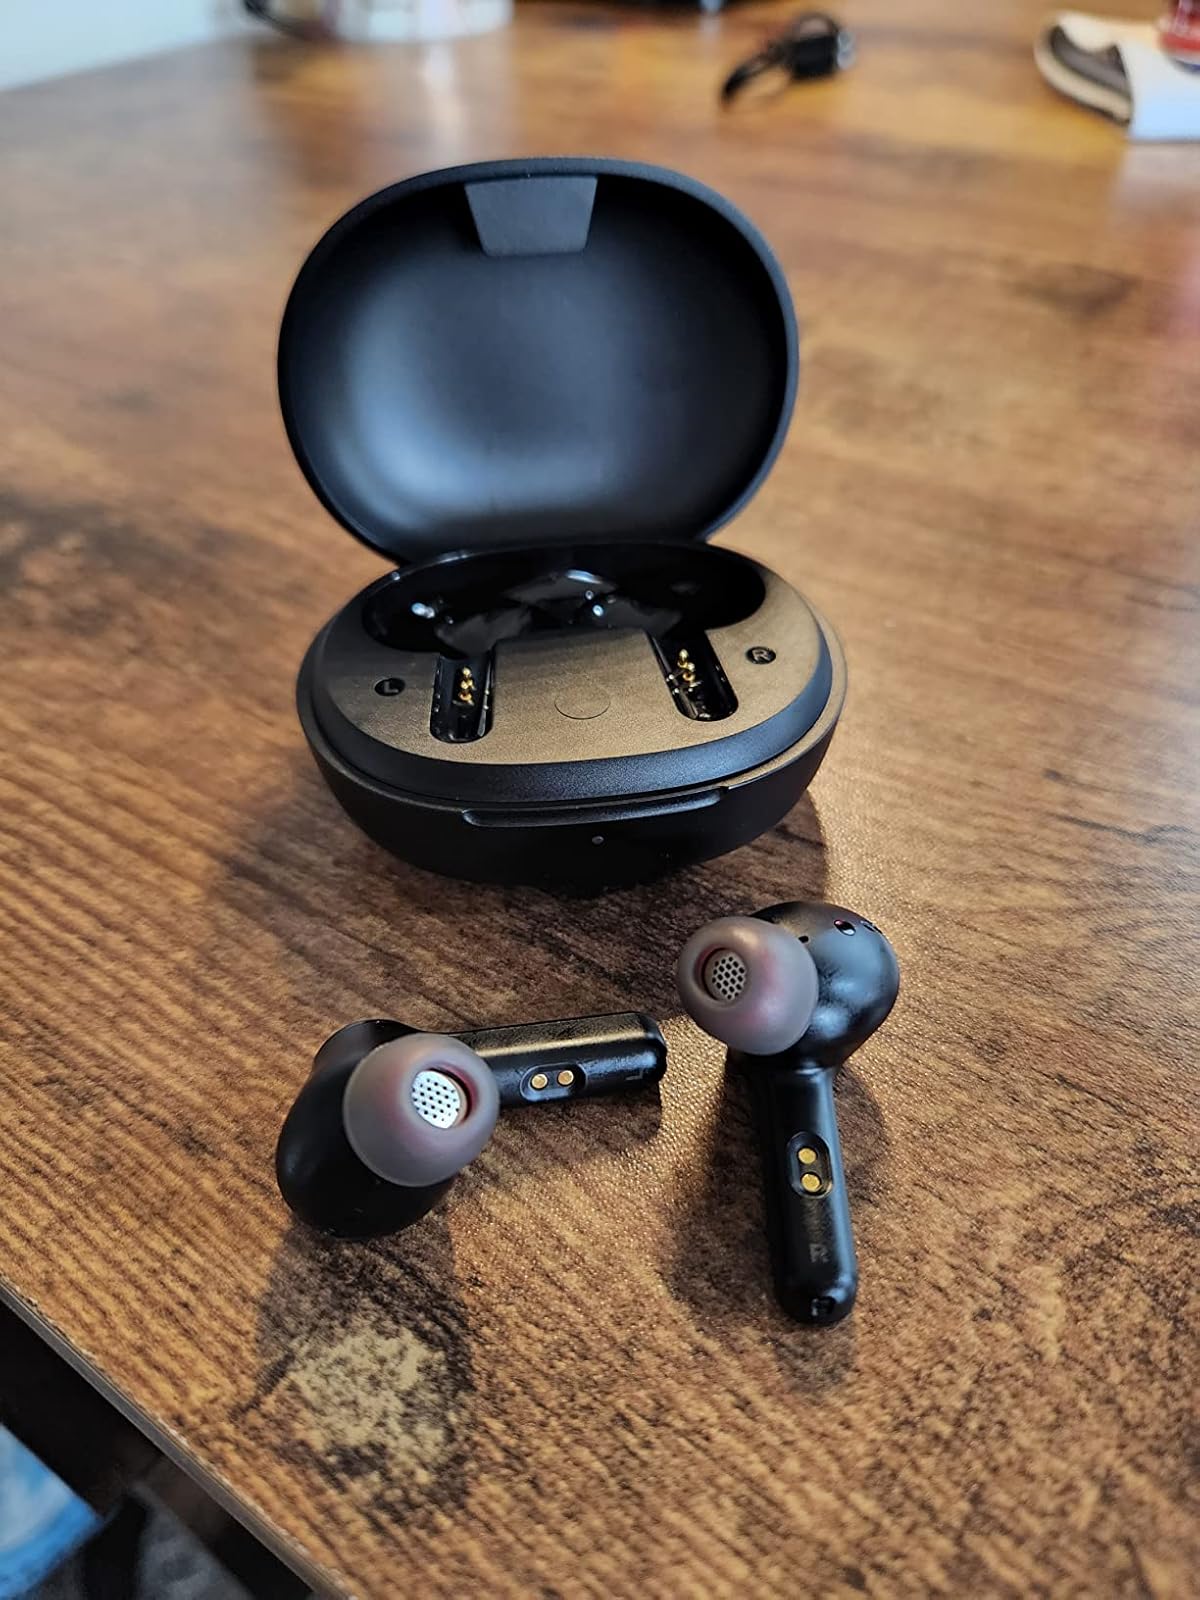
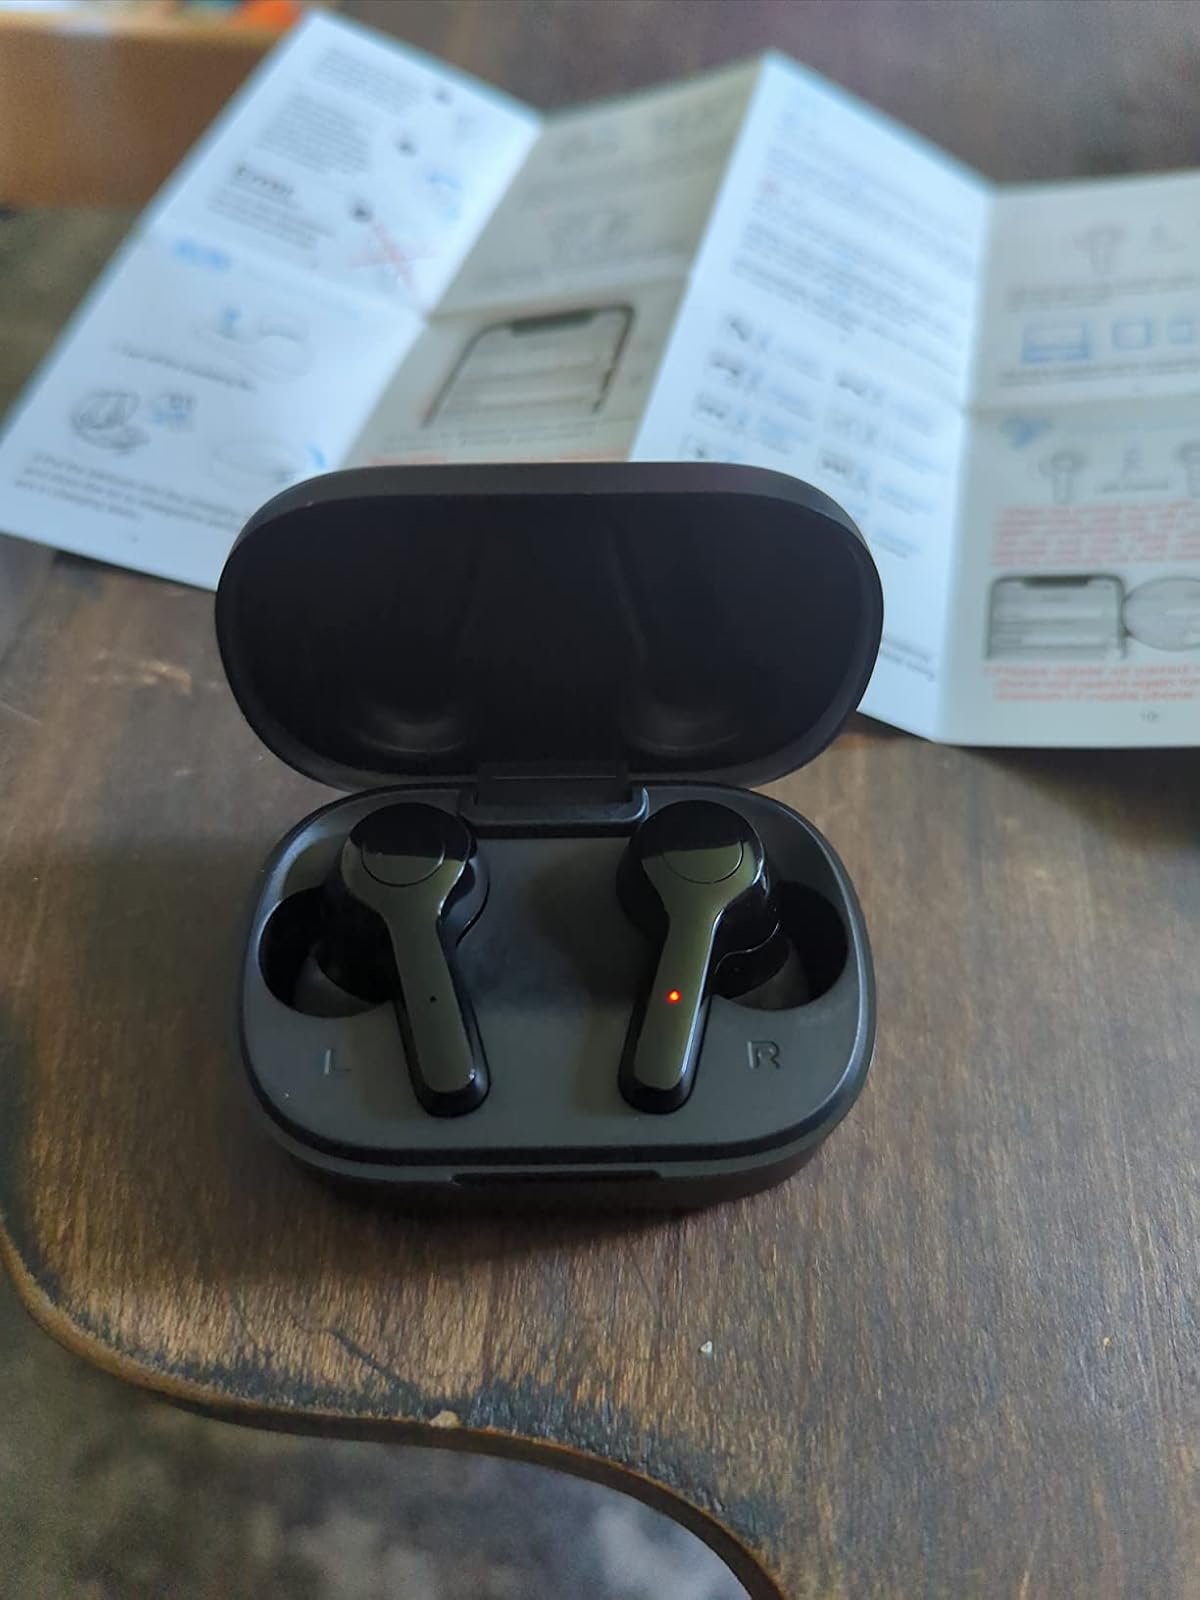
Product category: earbuds
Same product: no